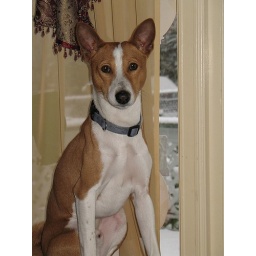
I babysat him for a couple of weeks. to separate him from a female in his house that was in heat